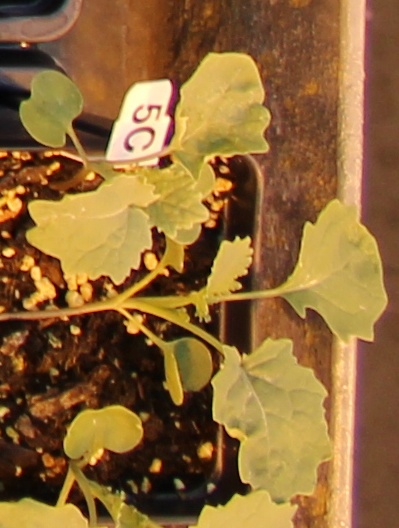
Label: Canola